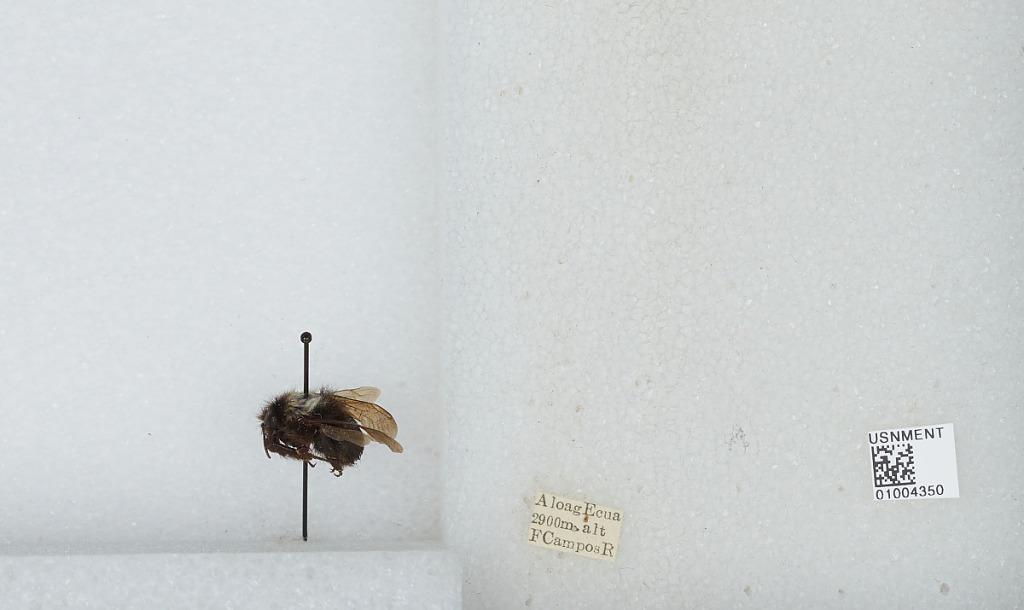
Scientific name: Bombus (Funebribombus) funebris funebris Smith
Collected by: F. Campos R.
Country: Ecuador
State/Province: Pinchincha
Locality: Aloag
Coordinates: -0.4681, -78.585